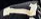
Number: 7